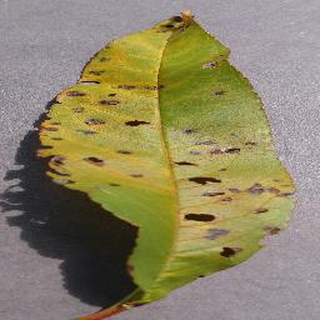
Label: peach_bacterial_spot